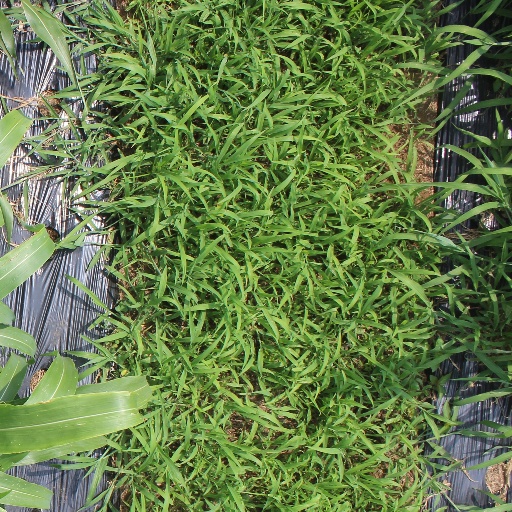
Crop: sorghum